Kick Six

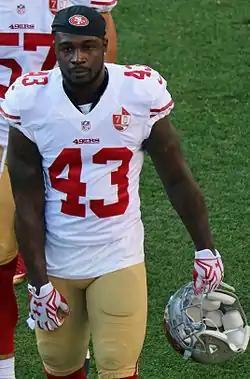
On the game's final play, Auburn's Chris Davis (pictured in 2016) returned a missed field goal for a touchdown to give Auburn a 34–28 victory.

Alabama's drive came to a halt following two incomplete passes and a false start penalty that moved the offense back five yards, nullifying the first successful field goal attempt of the game. The Crimson Tide then missed their second field goal of the game. Later in the quarter another Auburn punt was downed at the Alabama 1-yard line. McCarron then threw a 99-yard touchdown pass to Cooper, giving Alabama a 28–21 lead with 10:28 remaining in the game. It was the longest pass play in Crimson Tide football history. On the next drive Auburn faced a 4th and 1 on their own 35-yard line. Marshall kept the ball on a read option play but failed to gain the yard needed, and Auburn turned the ball over on downs. Alabama started the ensuing drive with excellent field position, and was soon faced with a 4th and 1 on the Auburn 13-yard line. Rather than attempting a short field goal, Nick Saban elected to try and go for a touchdown on 4th down, likely due to the two missed field goals by Cade Foster earlier in the game. On the 4th-down try, Yeldon was stopped at the line of scrimmage by true freshman defensive end Carl Lawson and Alabama, like Auburn on the previous drive, turned the ball over on downs. Auburn started the next drive deep in their own territory, and following a sack, were faced with a 3rd and 19. On 3rd down, Ricardo Louis broke free downfield, but Marshall's pass was slightly overthrown, falling incomplete off of Louis's fingertips, forcing the Tigers to punt. Following a 25-yard punt return by Christion Jones, Alabama once again started a drive deep in Auburn territory with a chance to take a two-possession lead, this time at the 25-yard line. Alabama went three-and-out before Foster had his 44-yard field goal blocked, his third missed field goal of the game. Auburn got the ball off the blocked field goal trailing 28-21 with 2:41 left in the game, and drove to the Alabama 39-yard line in six plays.